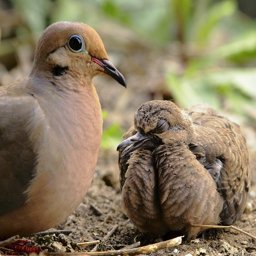
An adult bird sitting next to a young bird.
One bird is sleeping while another watches guard.
A mother bird sitting with her baby birds.
A bird is watching something while another bird is sleeping.
Two brown birds rest together on the ground.